Carl Mitcham

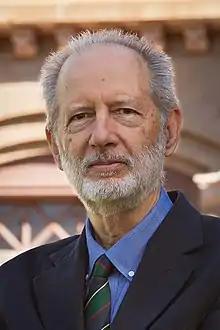
Carl Mitcham

Carl Mitcham (born 1941) is a philosopher of engineering and technology, Professor Emeritus of Humanities, Arts, and Social Sciences at the Colorado School of Mines and Visiting International Professor of Philosophy of Technology at Renmin University of China.